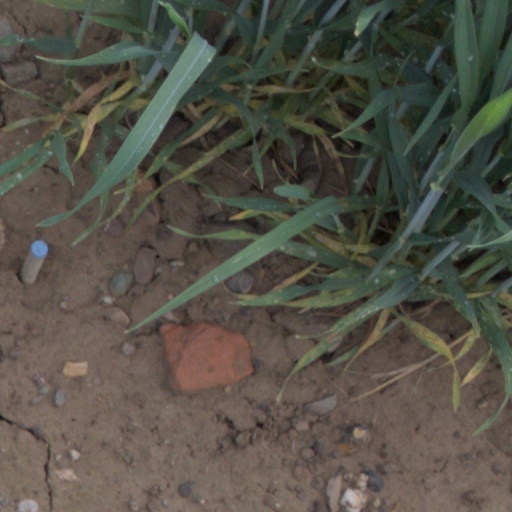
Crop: wheat